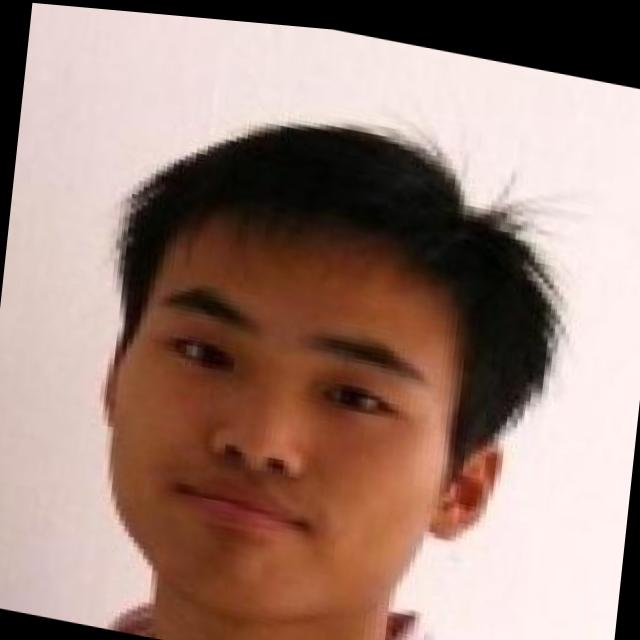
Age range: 21-44